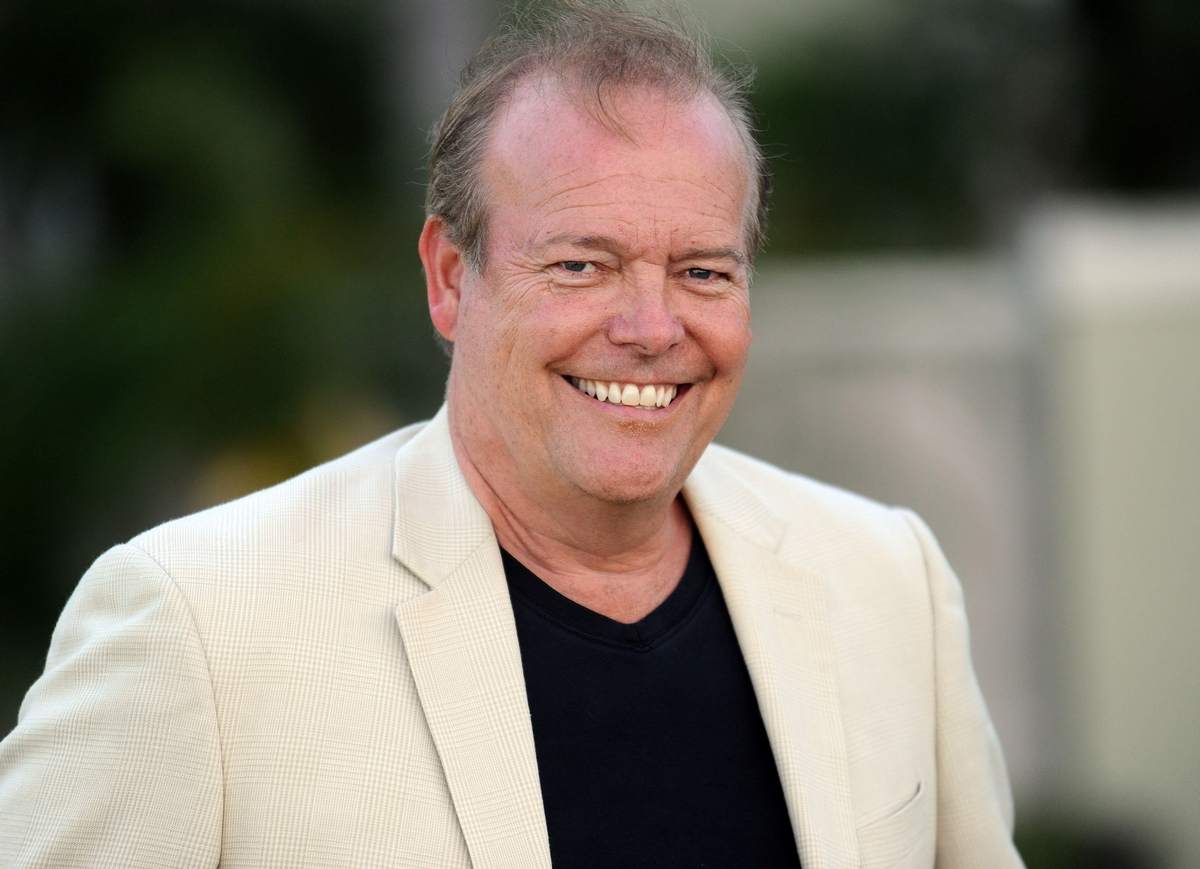
Gender: men